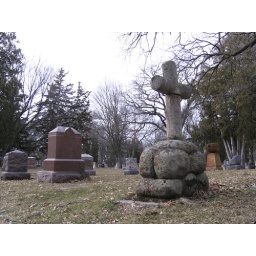
There is a little monument with one red flower in the middle. The cross monument is from the 1800's.